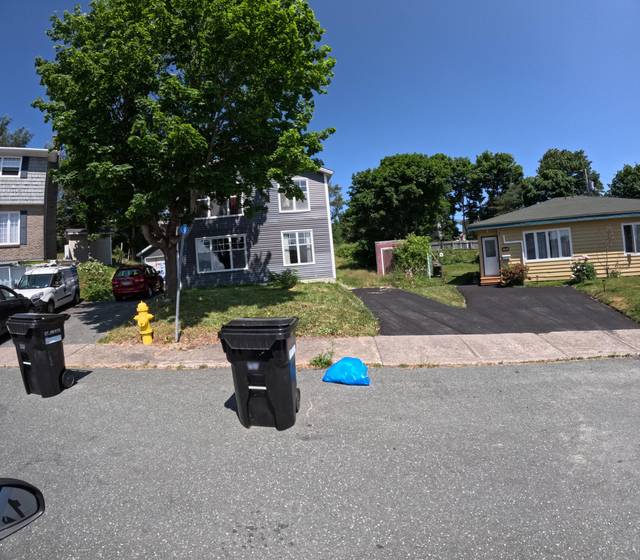
Region: Canada
Coordinates: 47.532, -52.761